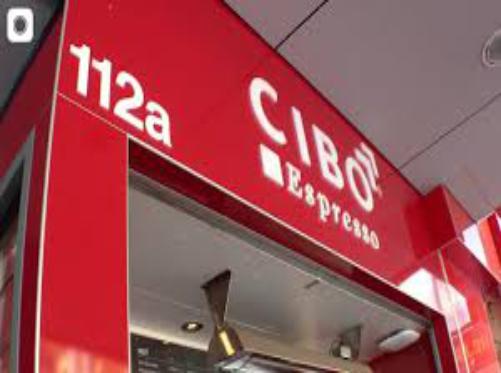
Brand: Cibo Espresso
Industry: Food